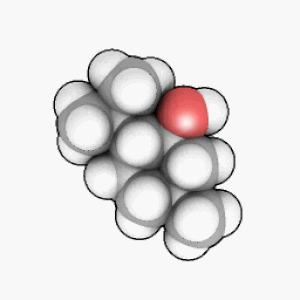
Mentol
3D-afbildning af et mentol-molekyle
Mentol, ordet er et sammensat ord fra latin, første del af ordet mentha, der betyder mynte og oleum, der betyder olie. Mentol er en kamferart, der også findes i f.eks. pebermynteolie.